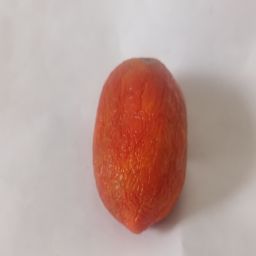
Crop: Tomato
Quality: Old